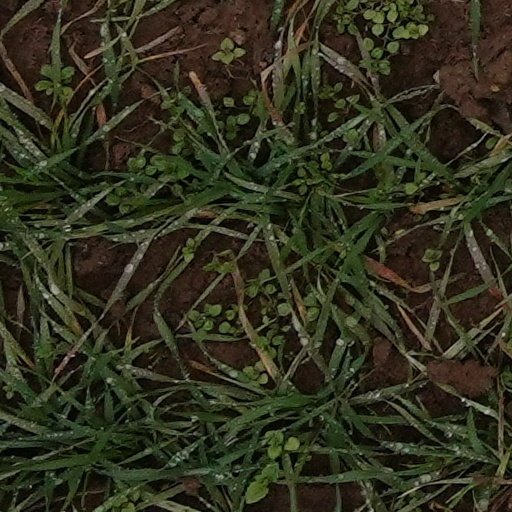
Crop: wheat